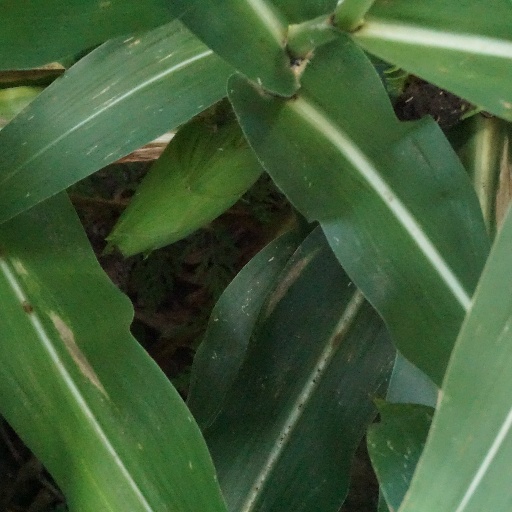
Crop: maize; corn